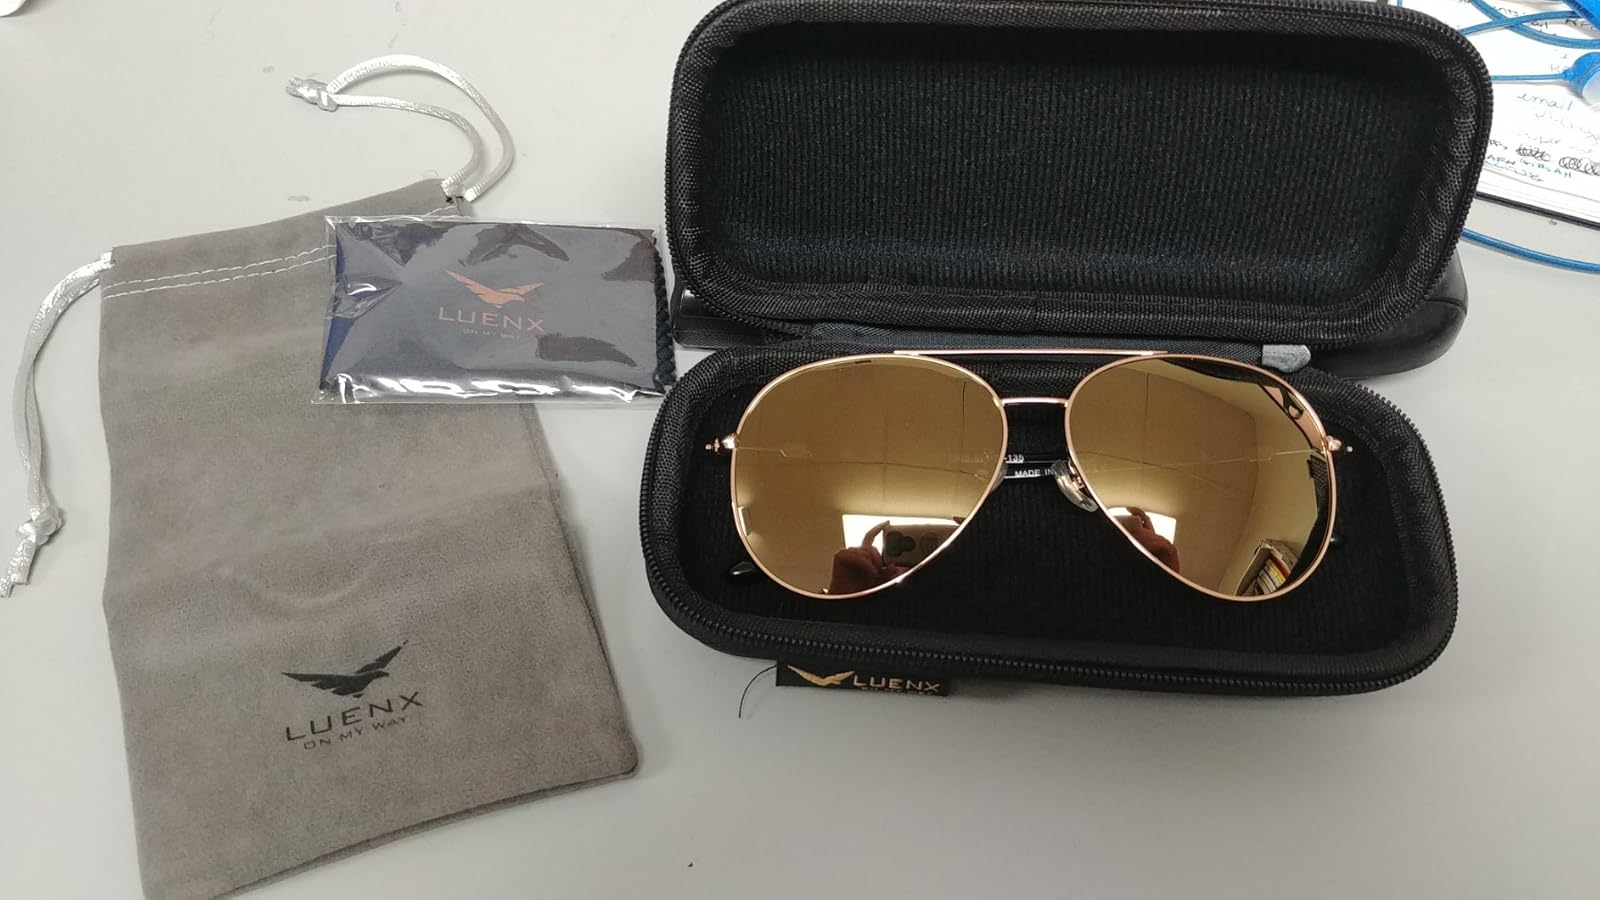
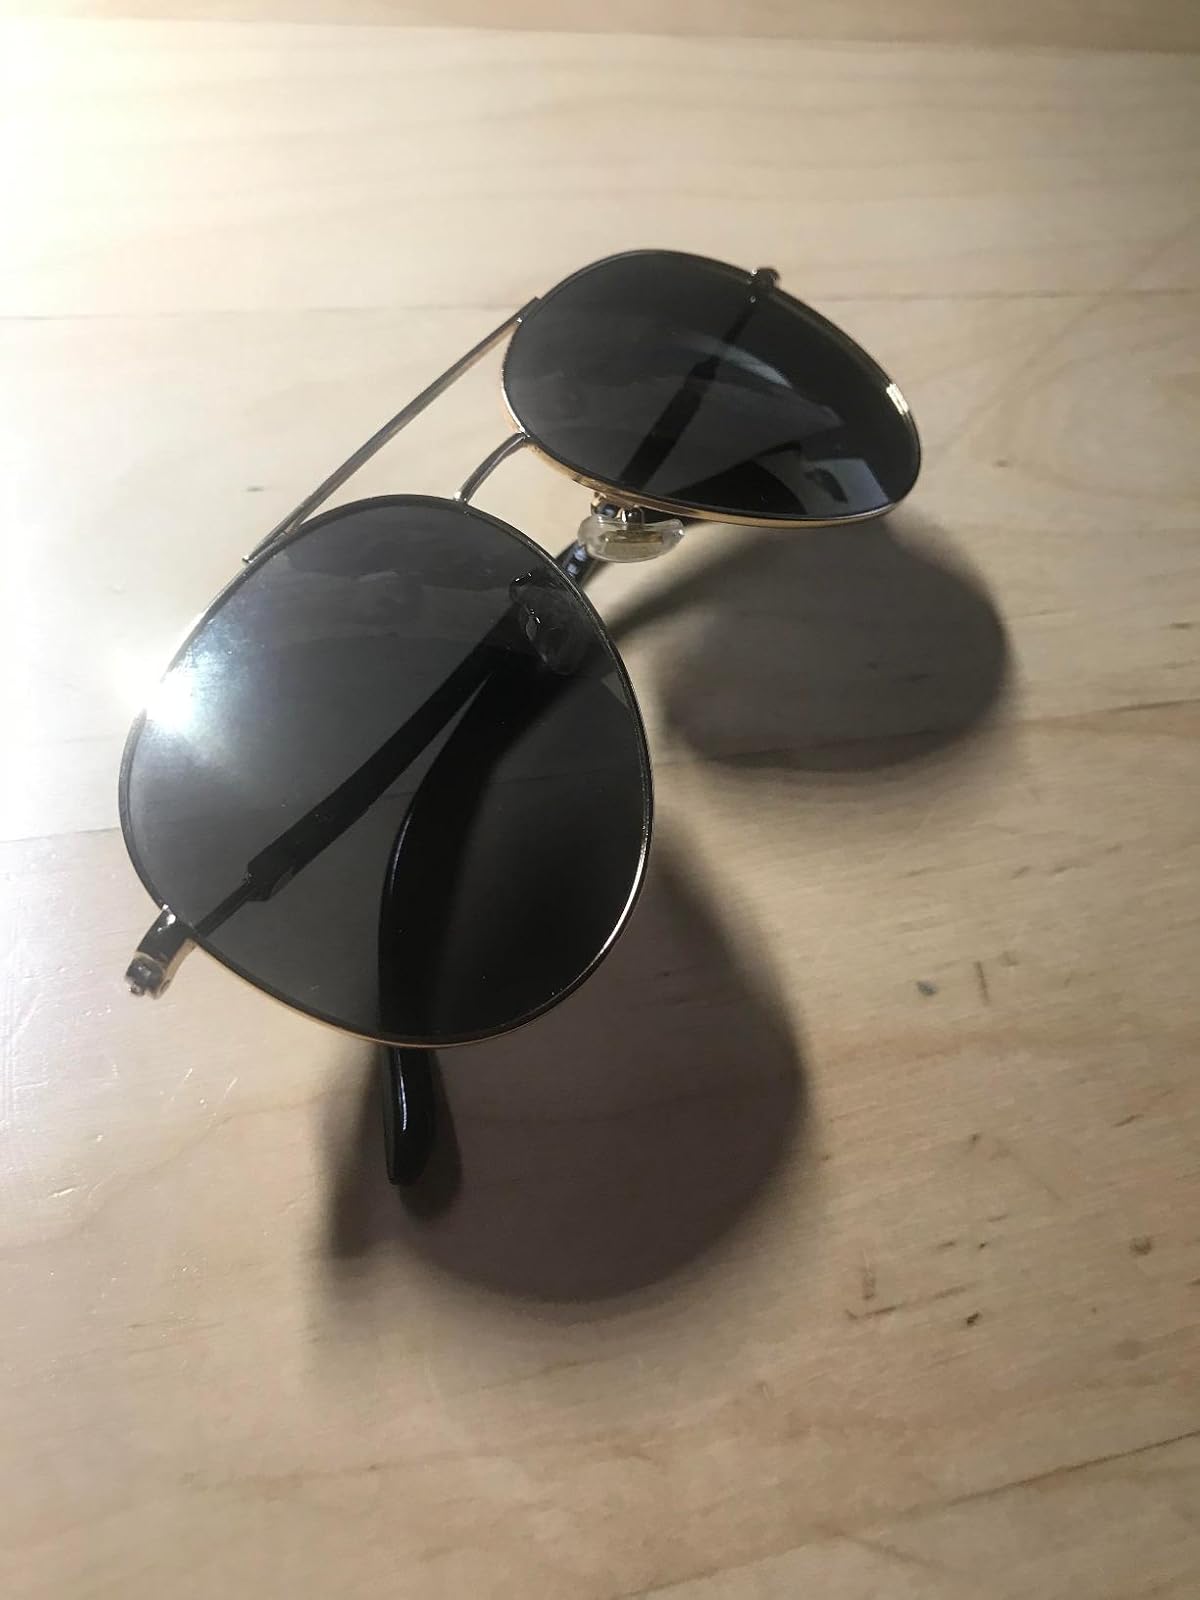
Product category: accessories_sunglasses
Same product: yes